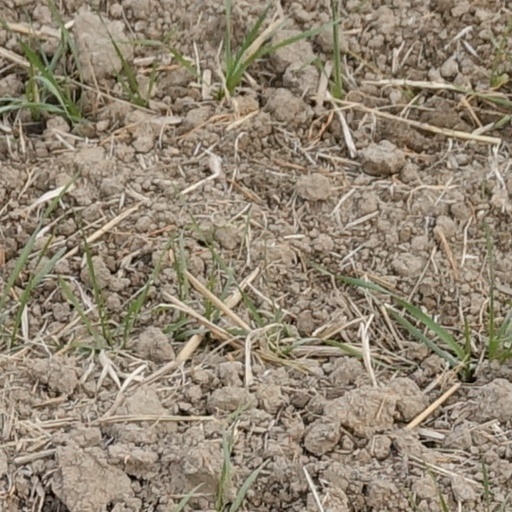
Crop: wheat